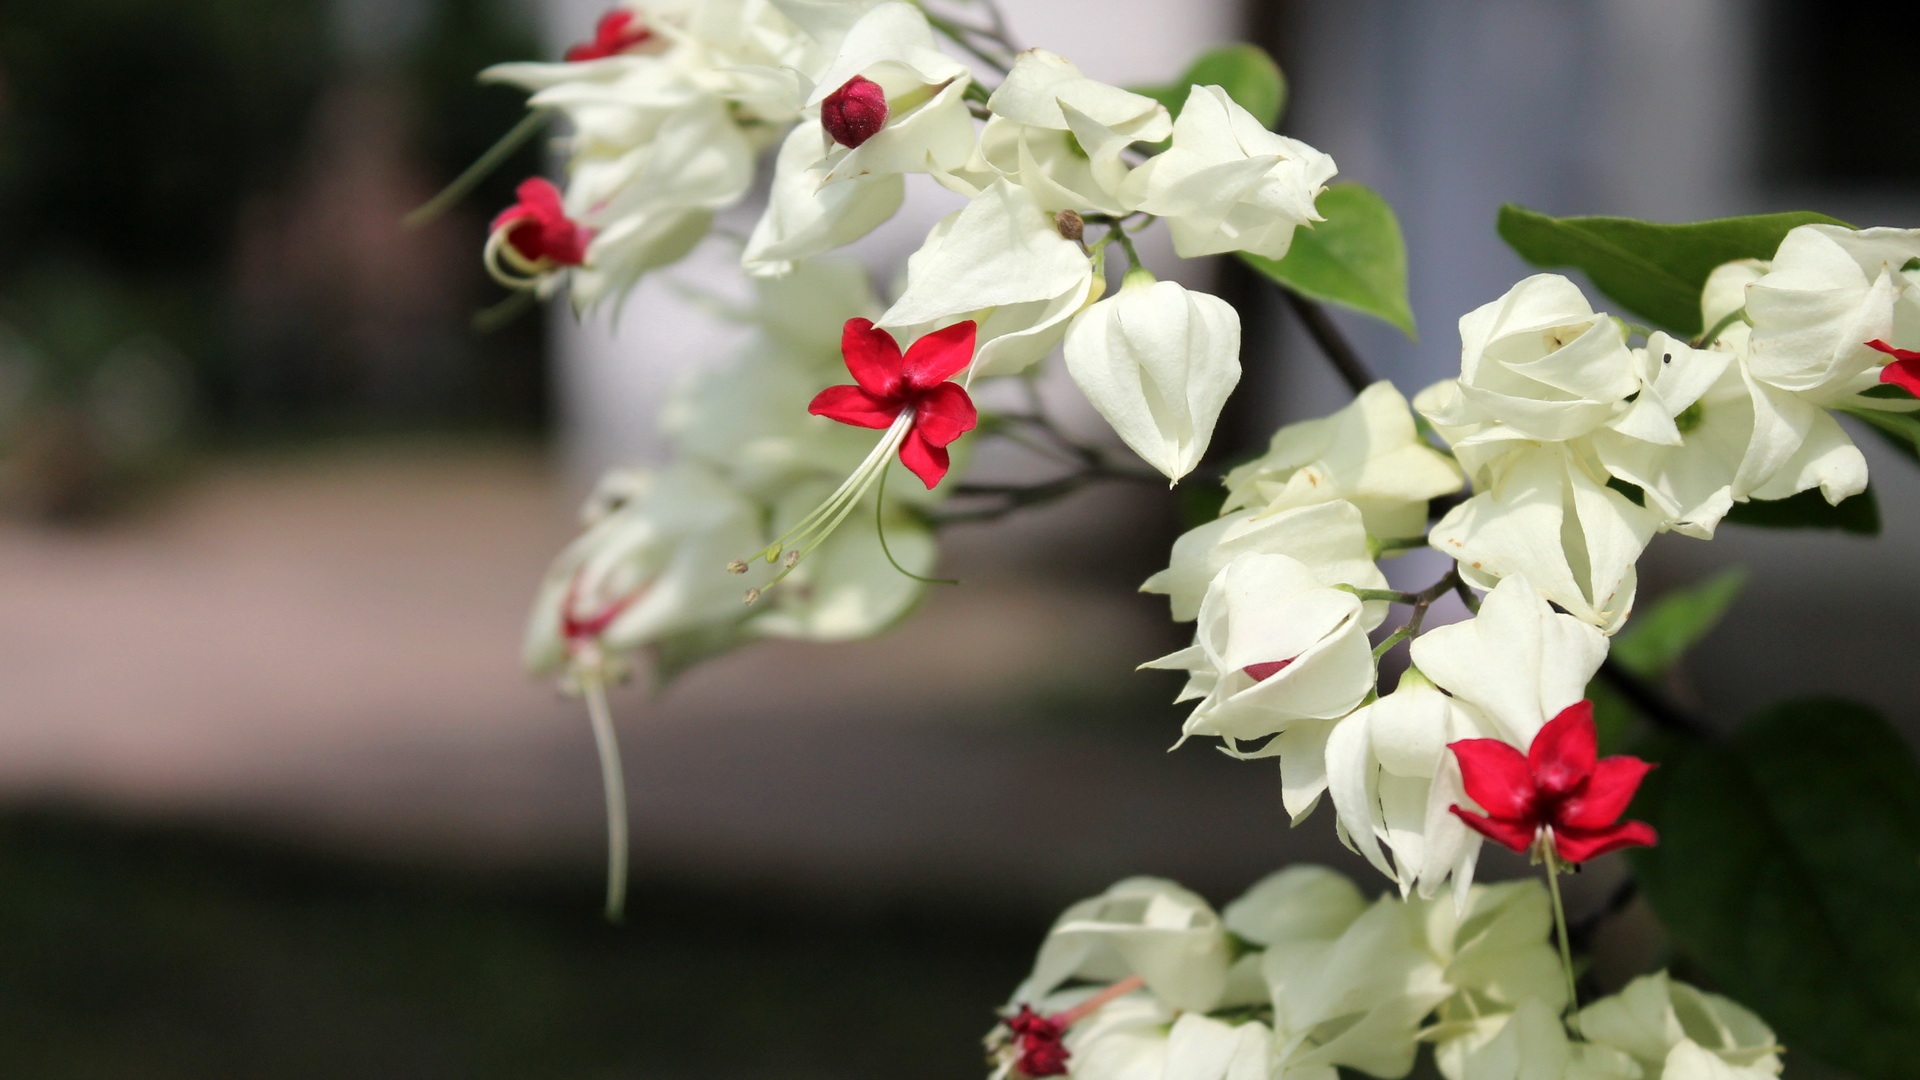
blossom, plant, flower, petal, botany, flora, wildflower, shrub, floristry, macro photography, flowering plant, dendrobium, land plant